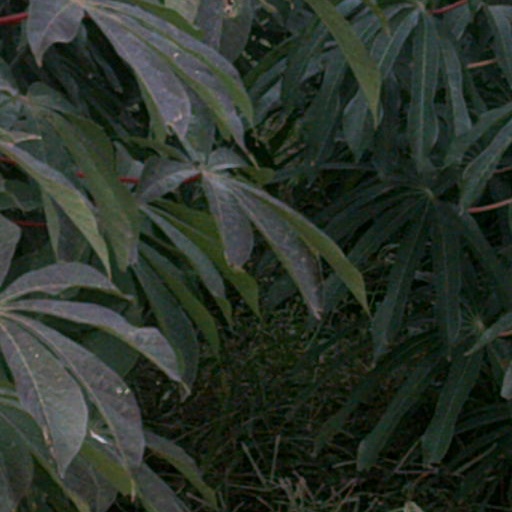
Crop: cassava